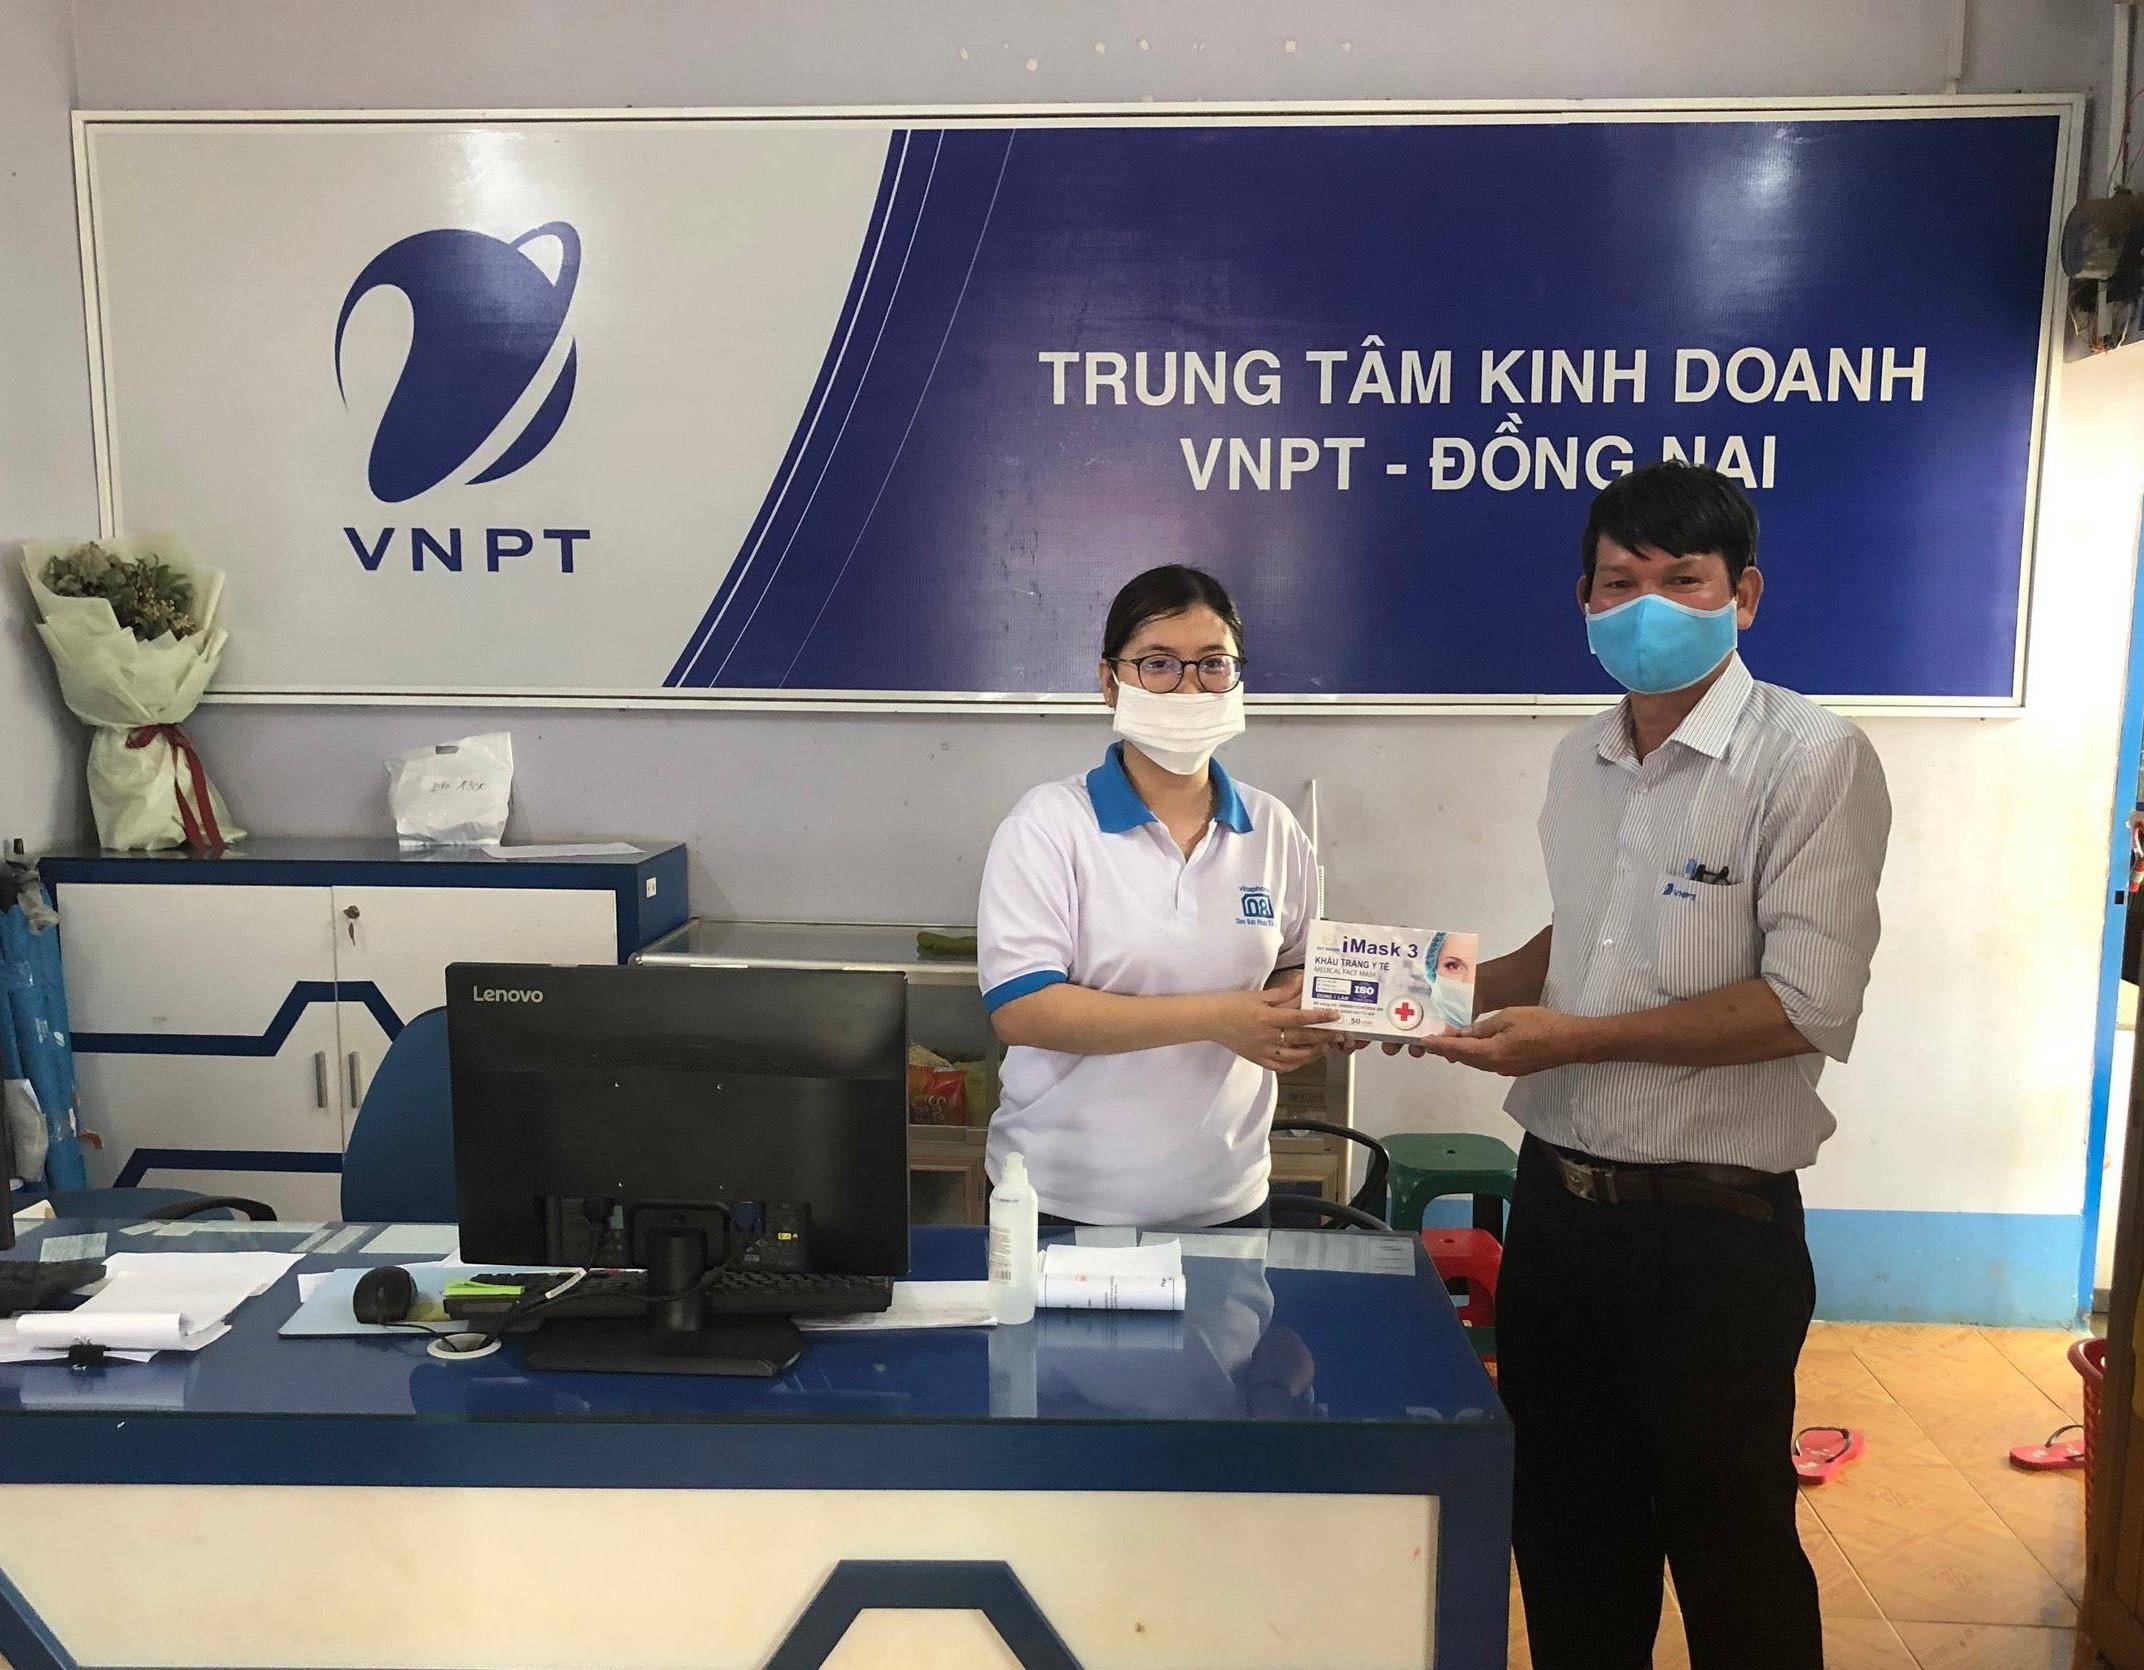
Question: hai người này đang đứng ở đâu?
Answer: ở trung tâm kinh doanh vnpt - đồng nai